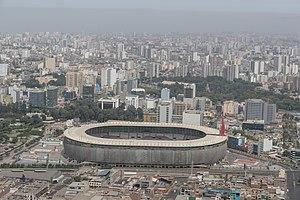
Le tournoi pré-olympique de la CONMEBOL 1960 a eu pour but de désigner les 3 nations qualifiées au sein de la zone Amérique du Sud pour participer au tournoi final de football, disputé lors des Jeux olympiques de Rome en 1960.
Le tournoi pré-olympique de la CONMEBOL 1964 a eu pour but de désigner les 2 nations qualifiées au sein de la zone Amérique du Sud pour participer au tournoi final de football, disputé lors des Jeux olympiques de Tokyo en 1964.